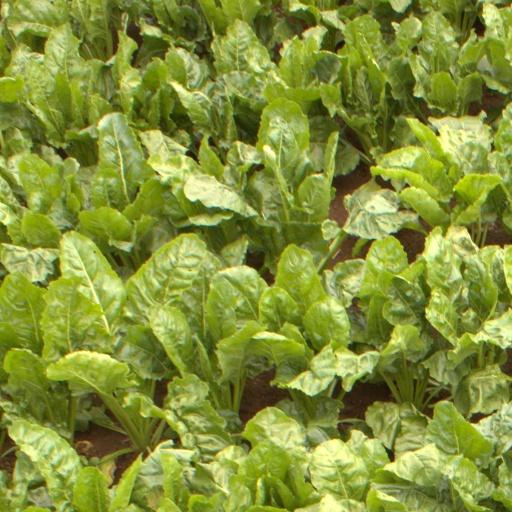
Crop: sugar beet